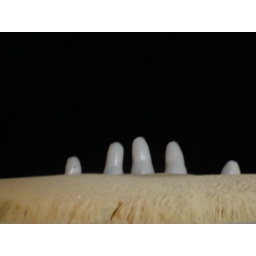
The famous hand sculpture arising from the sand on beach in Punta del Este